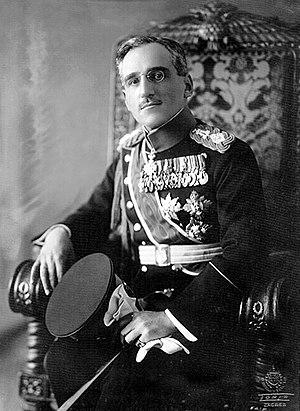
Alexandre II de Serbie puis Alexandre Iᵉʳ, roi de Yougoslavie, né le 16 décembre 1888 à Cetinje au Monténégro et mort assassiné à Marseille en France le 9 octobre 1934, est successivement prince héritier de Serbie, puis du royaume des Serbes, Croates et Slovènes, régent de ces deux royaumes, et enfin roi du royaume des Serbes, Croates et Slovènes de 1921 à 1929 puis du royaume de Yougoslavie de 1929 à 1934.
L'assassinat du roi Alexandre Iᵉʳ et le meurtre de Louis Barthou eurent lieu le 9 octobre 1934 à Marseille. Le roi de Yougoslavie Alexandre Iᵉʳ et le ministre français des Affaires étrangères, Louis Barthou, furent victimes d'un attentat commis par un nationaliste bulgare, Vlado Černozemski, il aurait agit pour le compte des Oustachis.
La descendance de Nicolas Iᵉʳ désigne ici l'ensemble des nombreux descendants du roi de Monténégro Nicolas Iᵉʳ, et de son épouse Milena Vukotić.